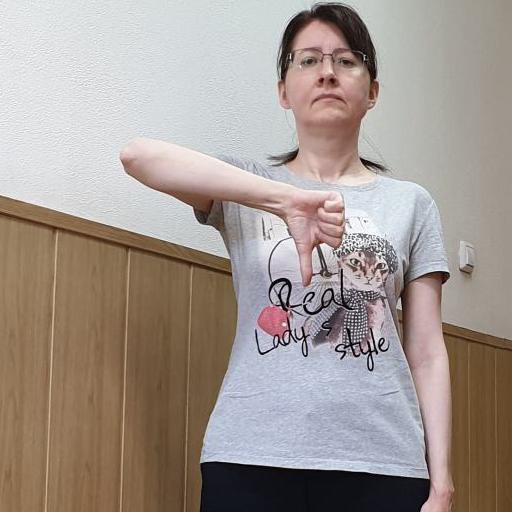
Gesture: dislike